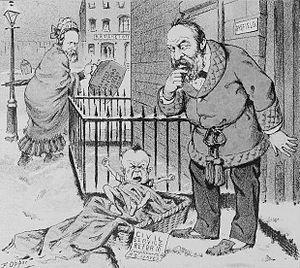
James Abram Garfield, né le 19 novembre 1831 à Orange et mort assassiné le 19 septembre 1881 à Elberon, est un homme d'État américain, 20ᵉ président des États-Unis. Après neuf élections consécutives à la Chambre des représentants des États-Unis dans l'Ohio entre 1863 et 1881, Garfield accède à la présidence sous l'étiquette du Parti républicain. Son mandat, fortement écourté par son assassinat, est marqué par une résurgence controversée de l'autorité présidentielle sur la préséance du Sénat concernant les nominations fédérales, une relance de la puissance navale américaine, l'élimination de la corruption au sein du service postal et la nomination de plusieurs Afro-Américains à de hautes fonctions fédérales.